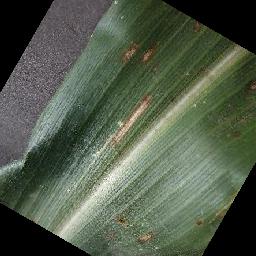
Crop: corn
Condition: (maize)_cercospora_spot_gray_spot